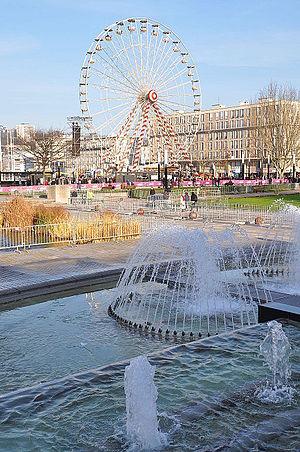
Place de l'hôtel de ville au Havre